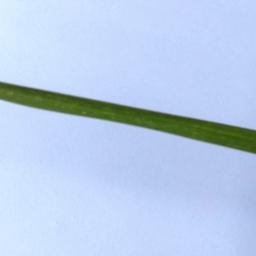
Label: Rice___Healthy